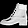
Label: Ankle boot